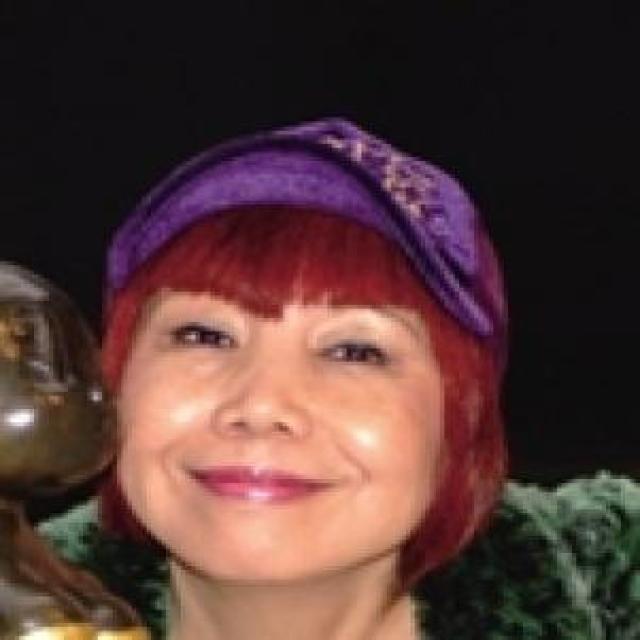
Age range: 45-64